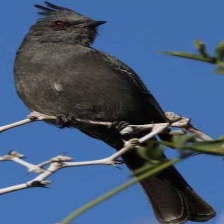
Species: PHAINOPEPLA
Scientific name: PHAINOPEPLA NITENS